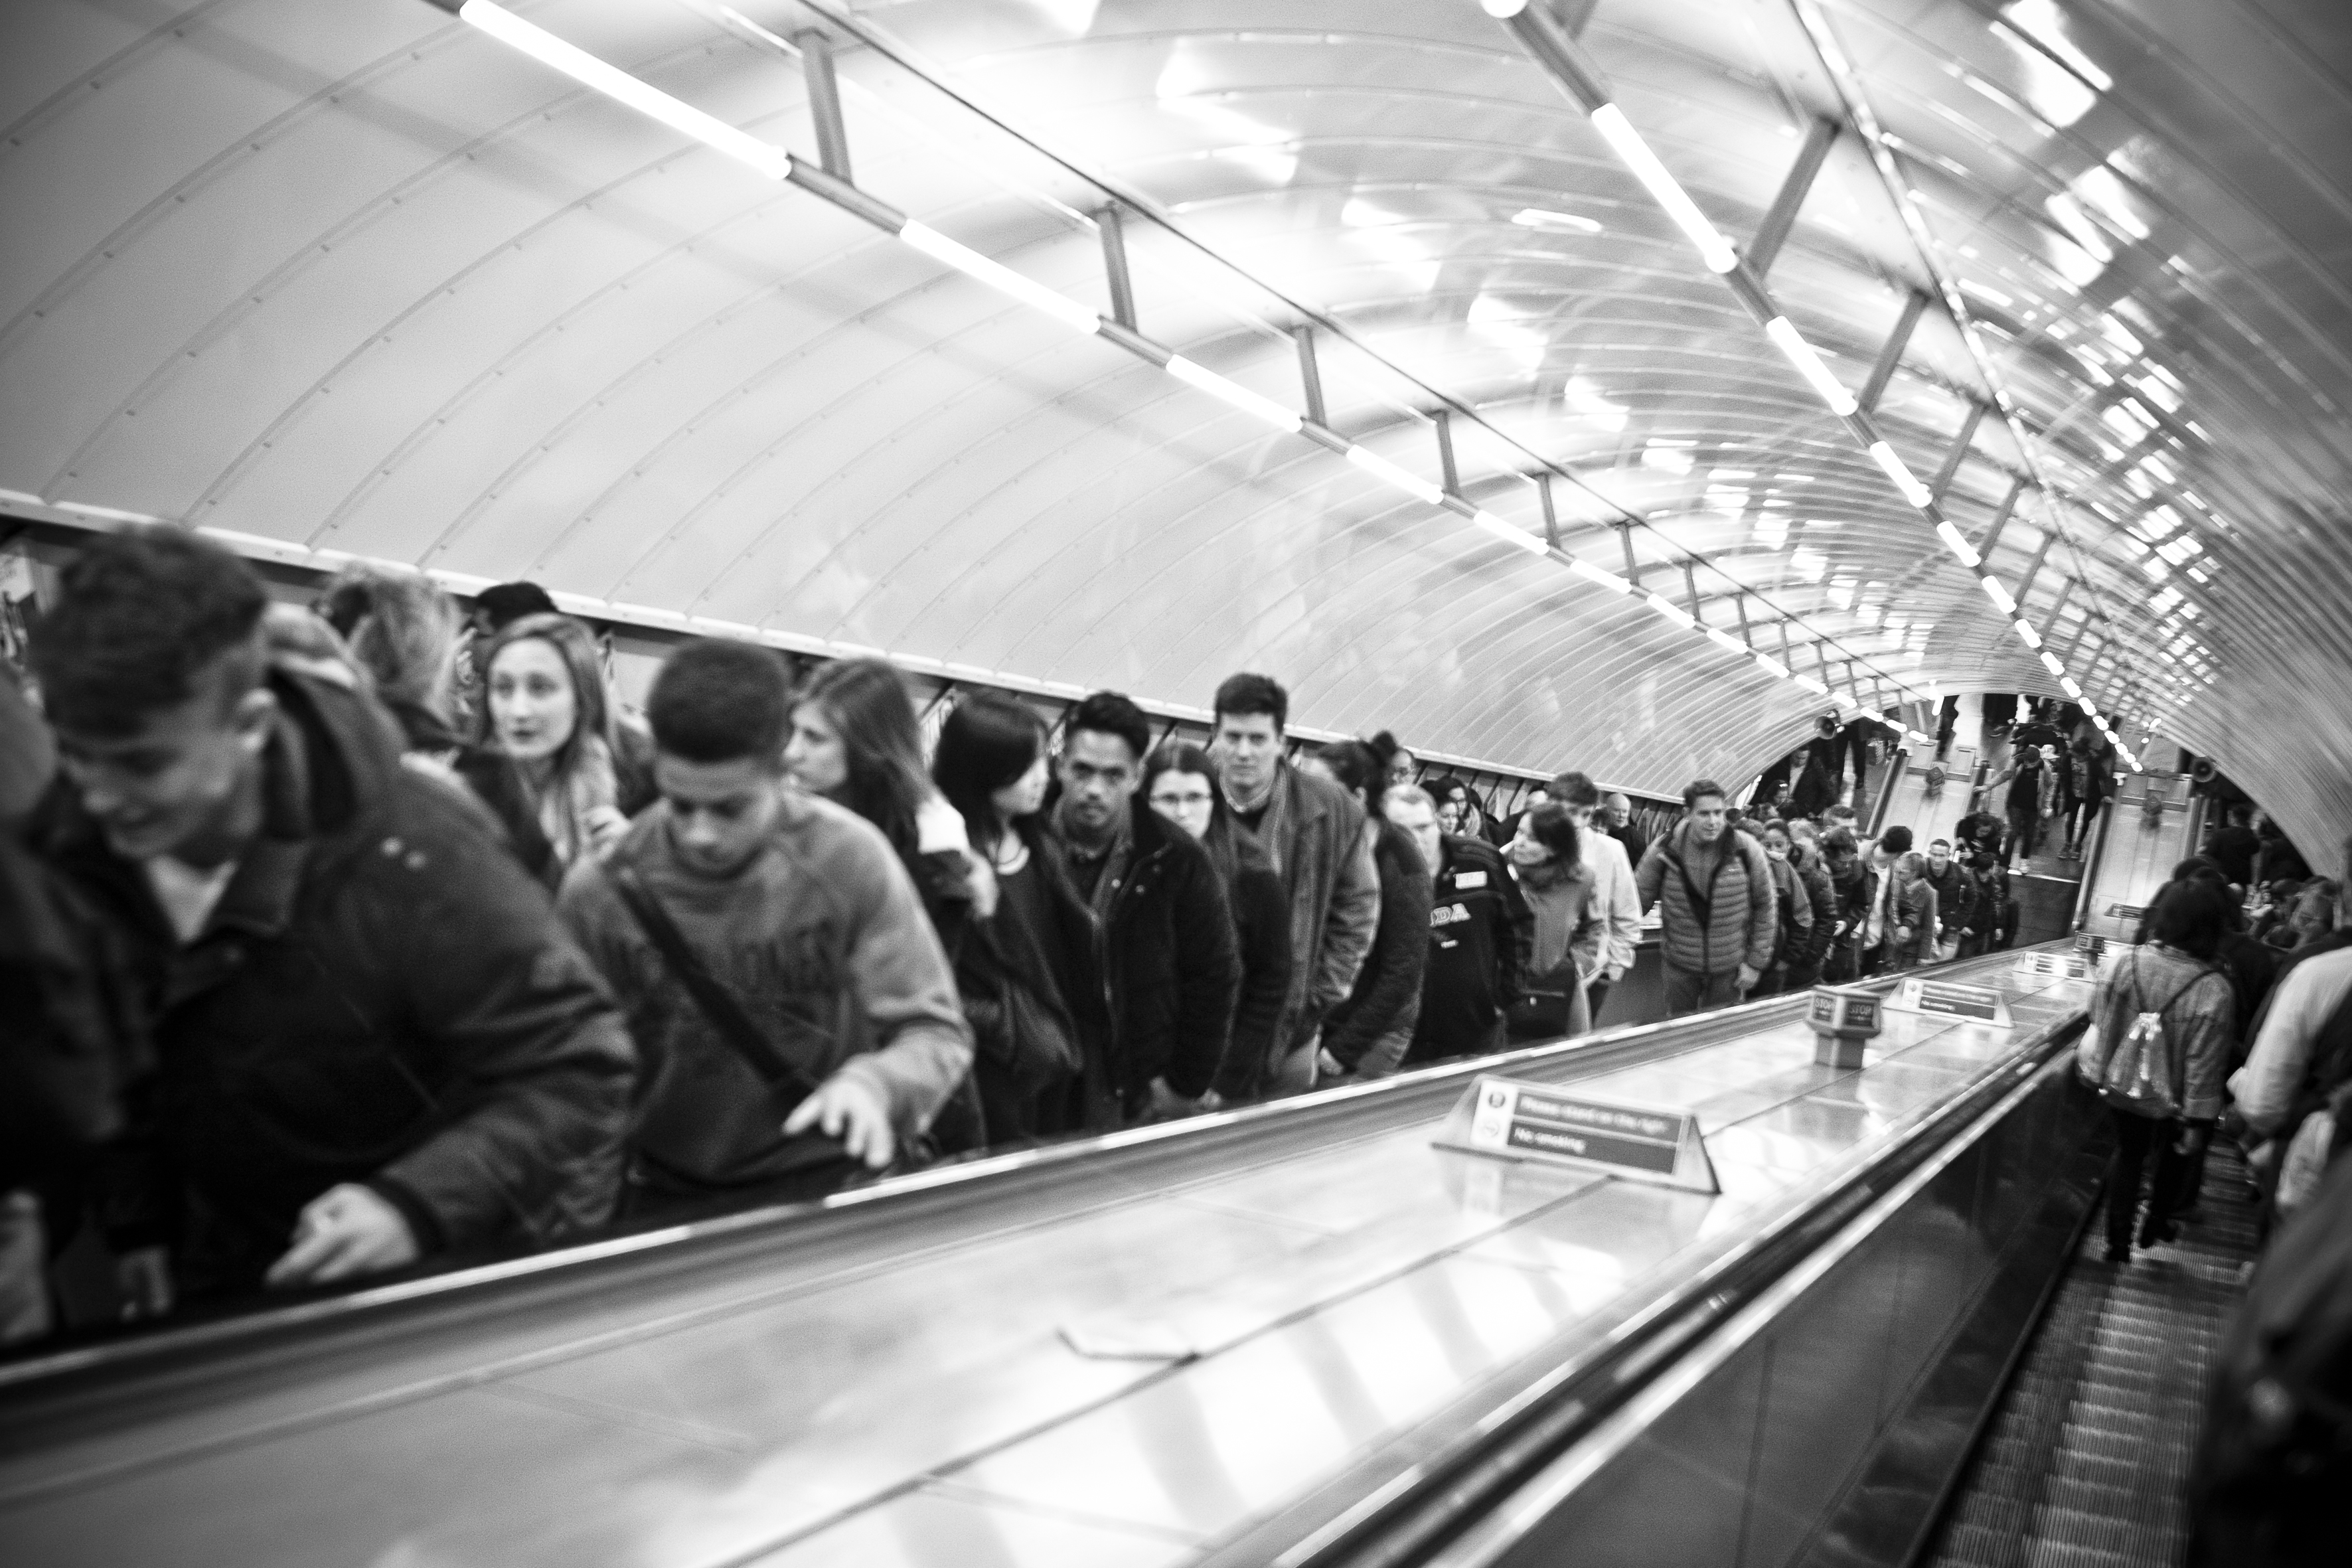
black and white, street, urban, travel, transport, fujifilm, vehicle, market, monochrome, public transport, uk, england, bw, blackandwhite, blackwhite, london, infrastructure, ngc, noiretblanc, fuji, fujixt1, passenger, fujix, monochrome photography